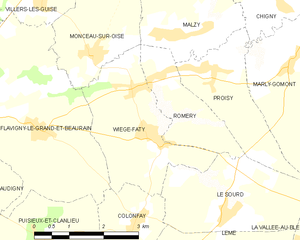
Carte des communes françaises: Wiège-Faty